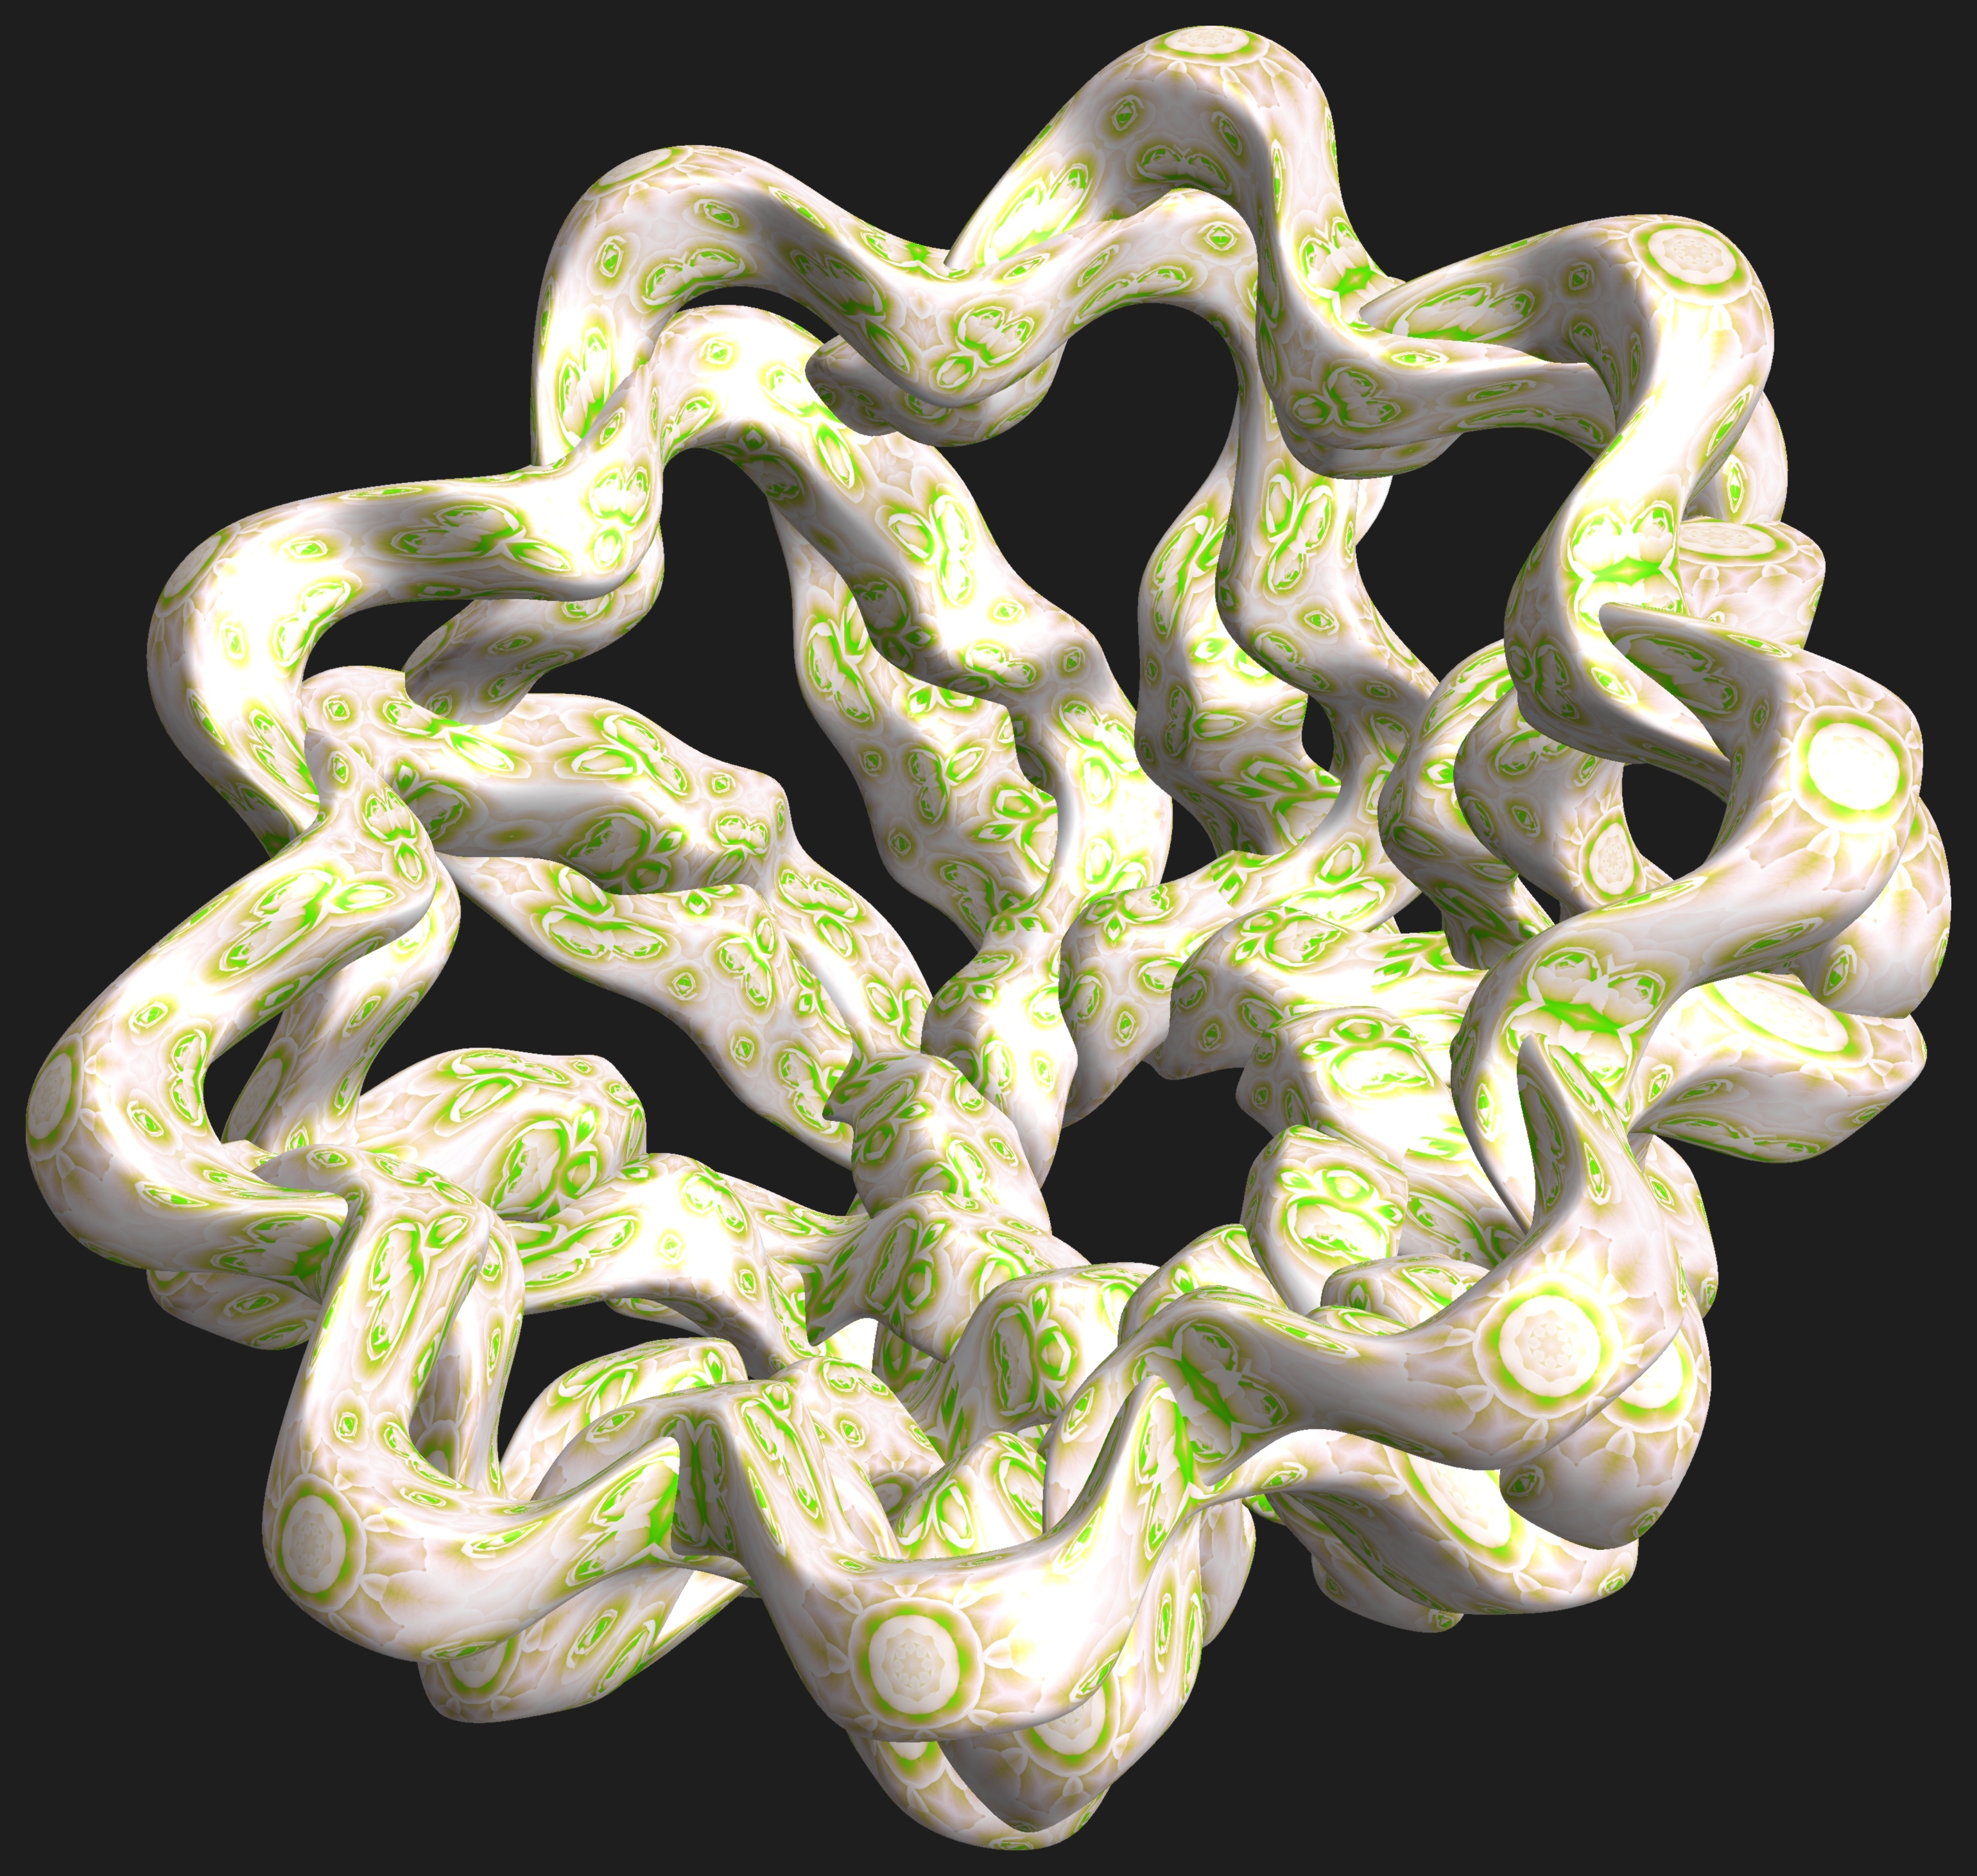
hand, abstract, structure, texture, pattern, geometry, biology, sculpture, design, symmetry, snake, 3d, graphic, organ, shape, torus, mathematica, cg, parametricplot3d, code, program, algorithm, mapping, geometricsculpture, pentagram, serpent, organism